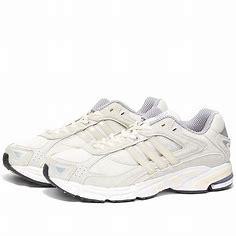
Brand: Adidas
Model: Response Cl